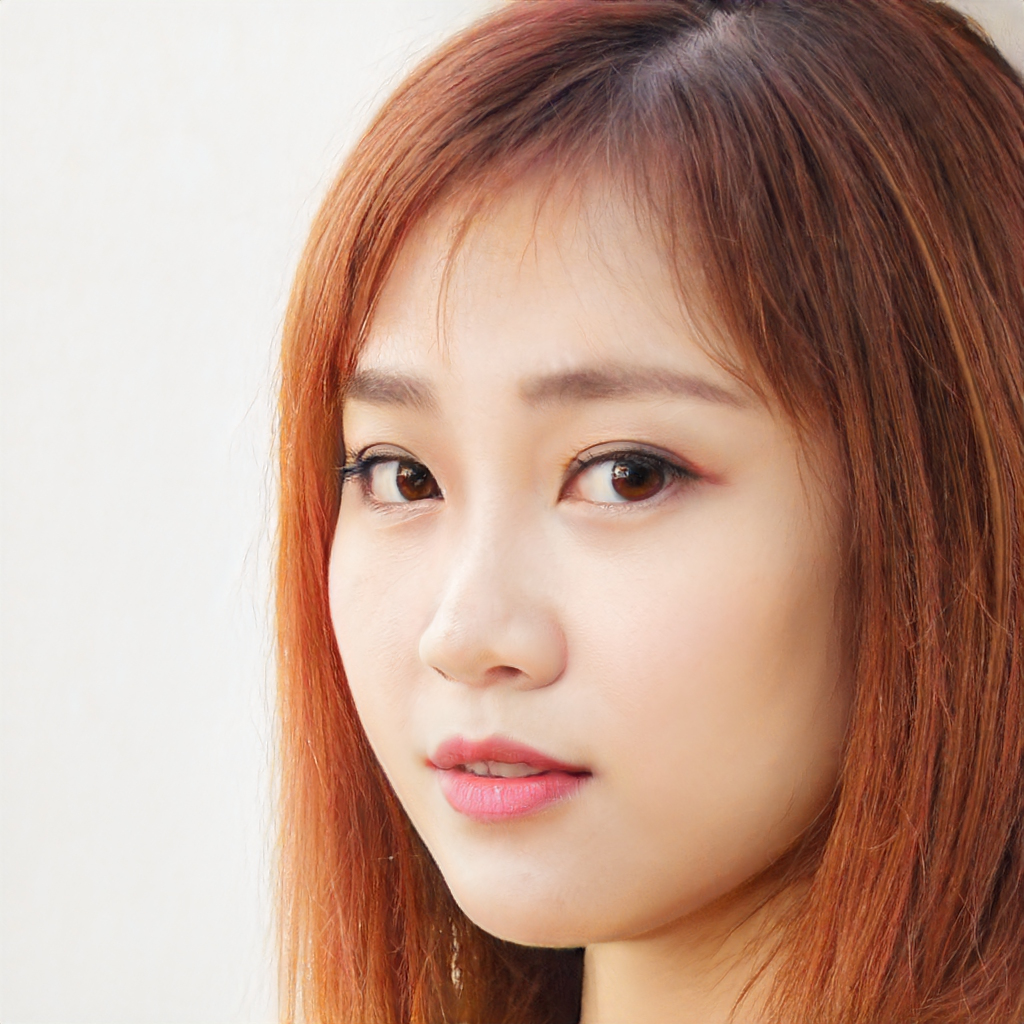
Gender: Female